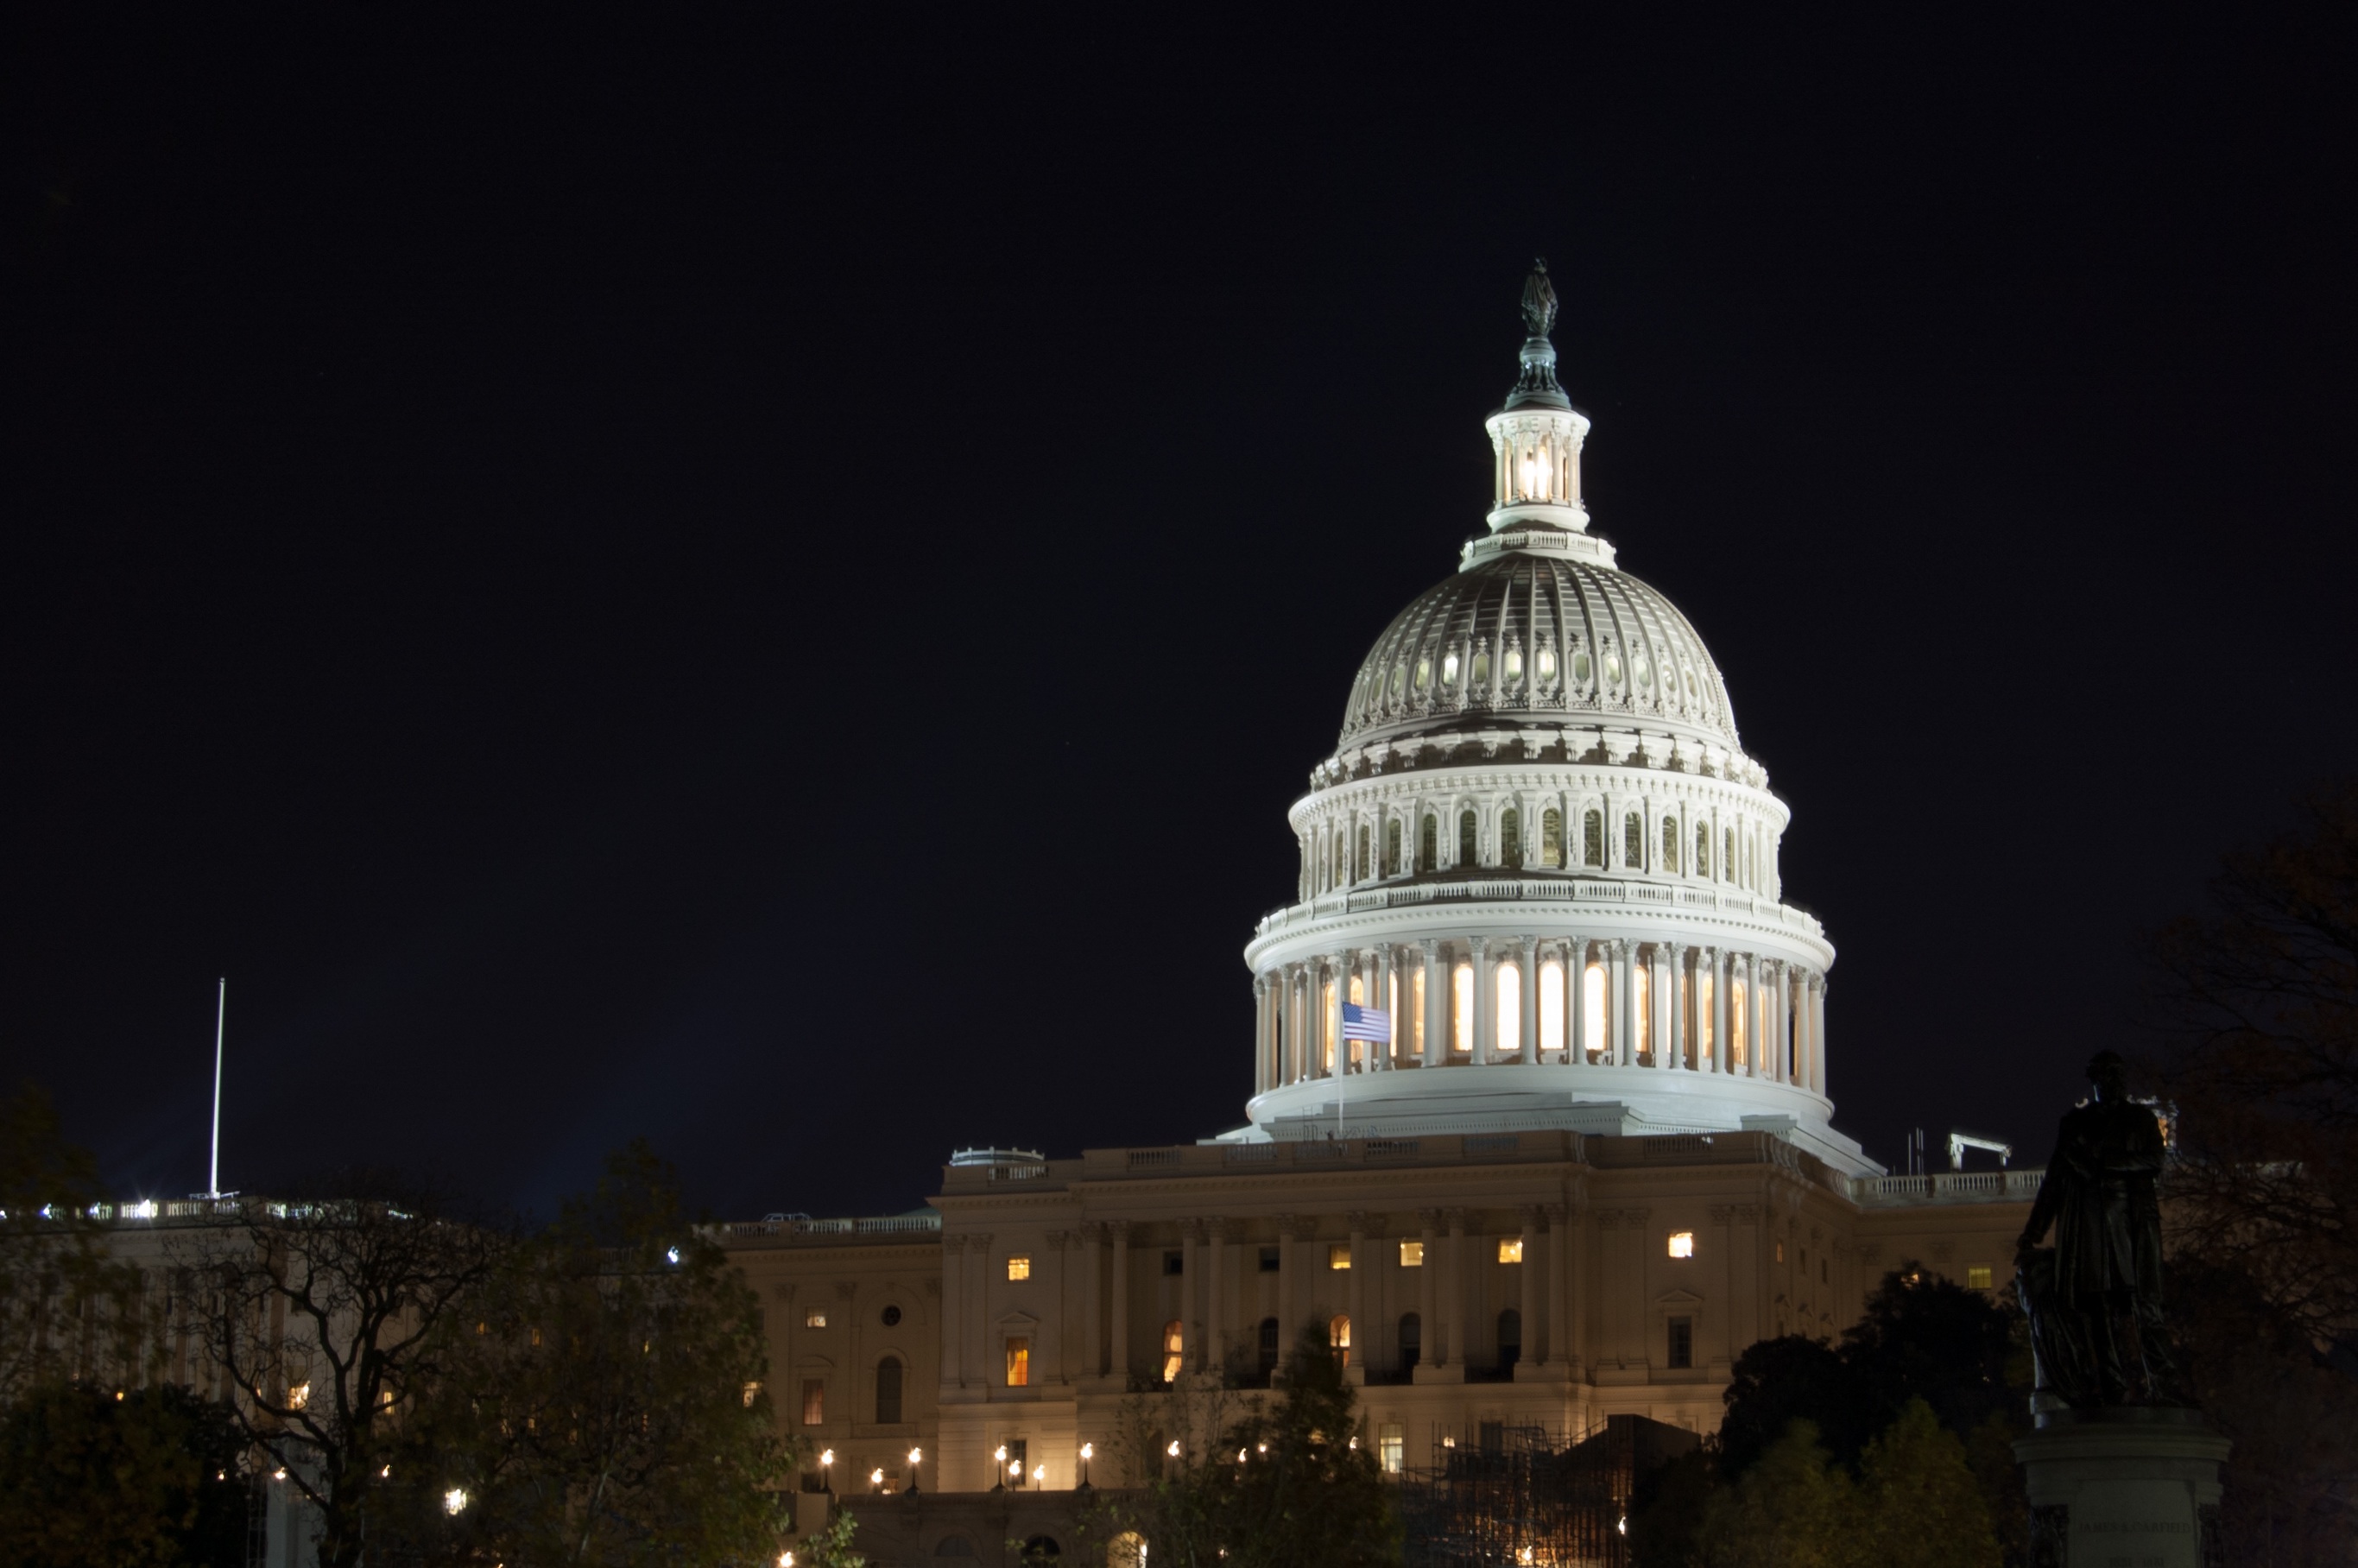
night, evening, tower, landmark, darkness, place of worship, dome, metropolis